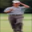
Label: man